Daily Politics

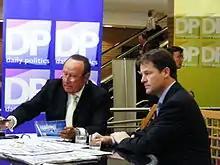
Nick Clegg being interviewed by Andrew Neil for the programme

Daisy McAndrew (née Sampson) was Neil's co-presenter until the summer of 2005 when she left to join ITV. Jenny Scott joined as her replacement; she left in June 2008 to join the Bank of England. Sally Magnusson joined briefly in 2005 as the sole presenter on Friday's episode. Anita Anand joined the programme as Jenny Scott's replacement in September 2008 with Jo Coburn presenting on Thursdays.